Public speaking

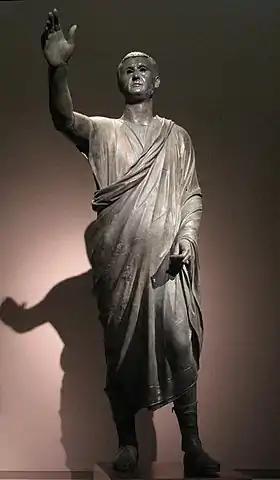
"The Orator", a Etrusco-Roman bronze sculpture depicting Aule Metele, an Etruscan man wearing a Roman toga while engaged in rhetoric. The statue features an inscription in the Etruscan alphabet.

Public speaking is the practice of delivering speeches to a live audience. Throughout history, public speaking has held significant cultural, religious, and political importance, emphasizing the necessity of effective rhetorical skills. It allows individuals to connect with a group of people to discuss any topic. The goal as a public speaker may be to educate, teach, or influence an audience. Public speakers often utilize visual aids like a slideshow, pictures, and short videos to get their point across.